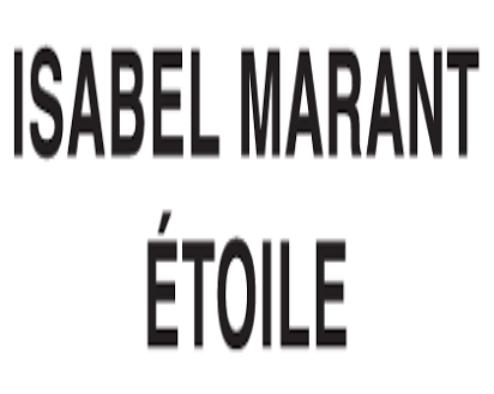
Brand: Isabel Maran-2
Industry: Clothes